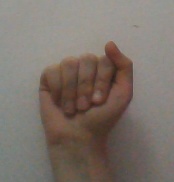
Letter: saad